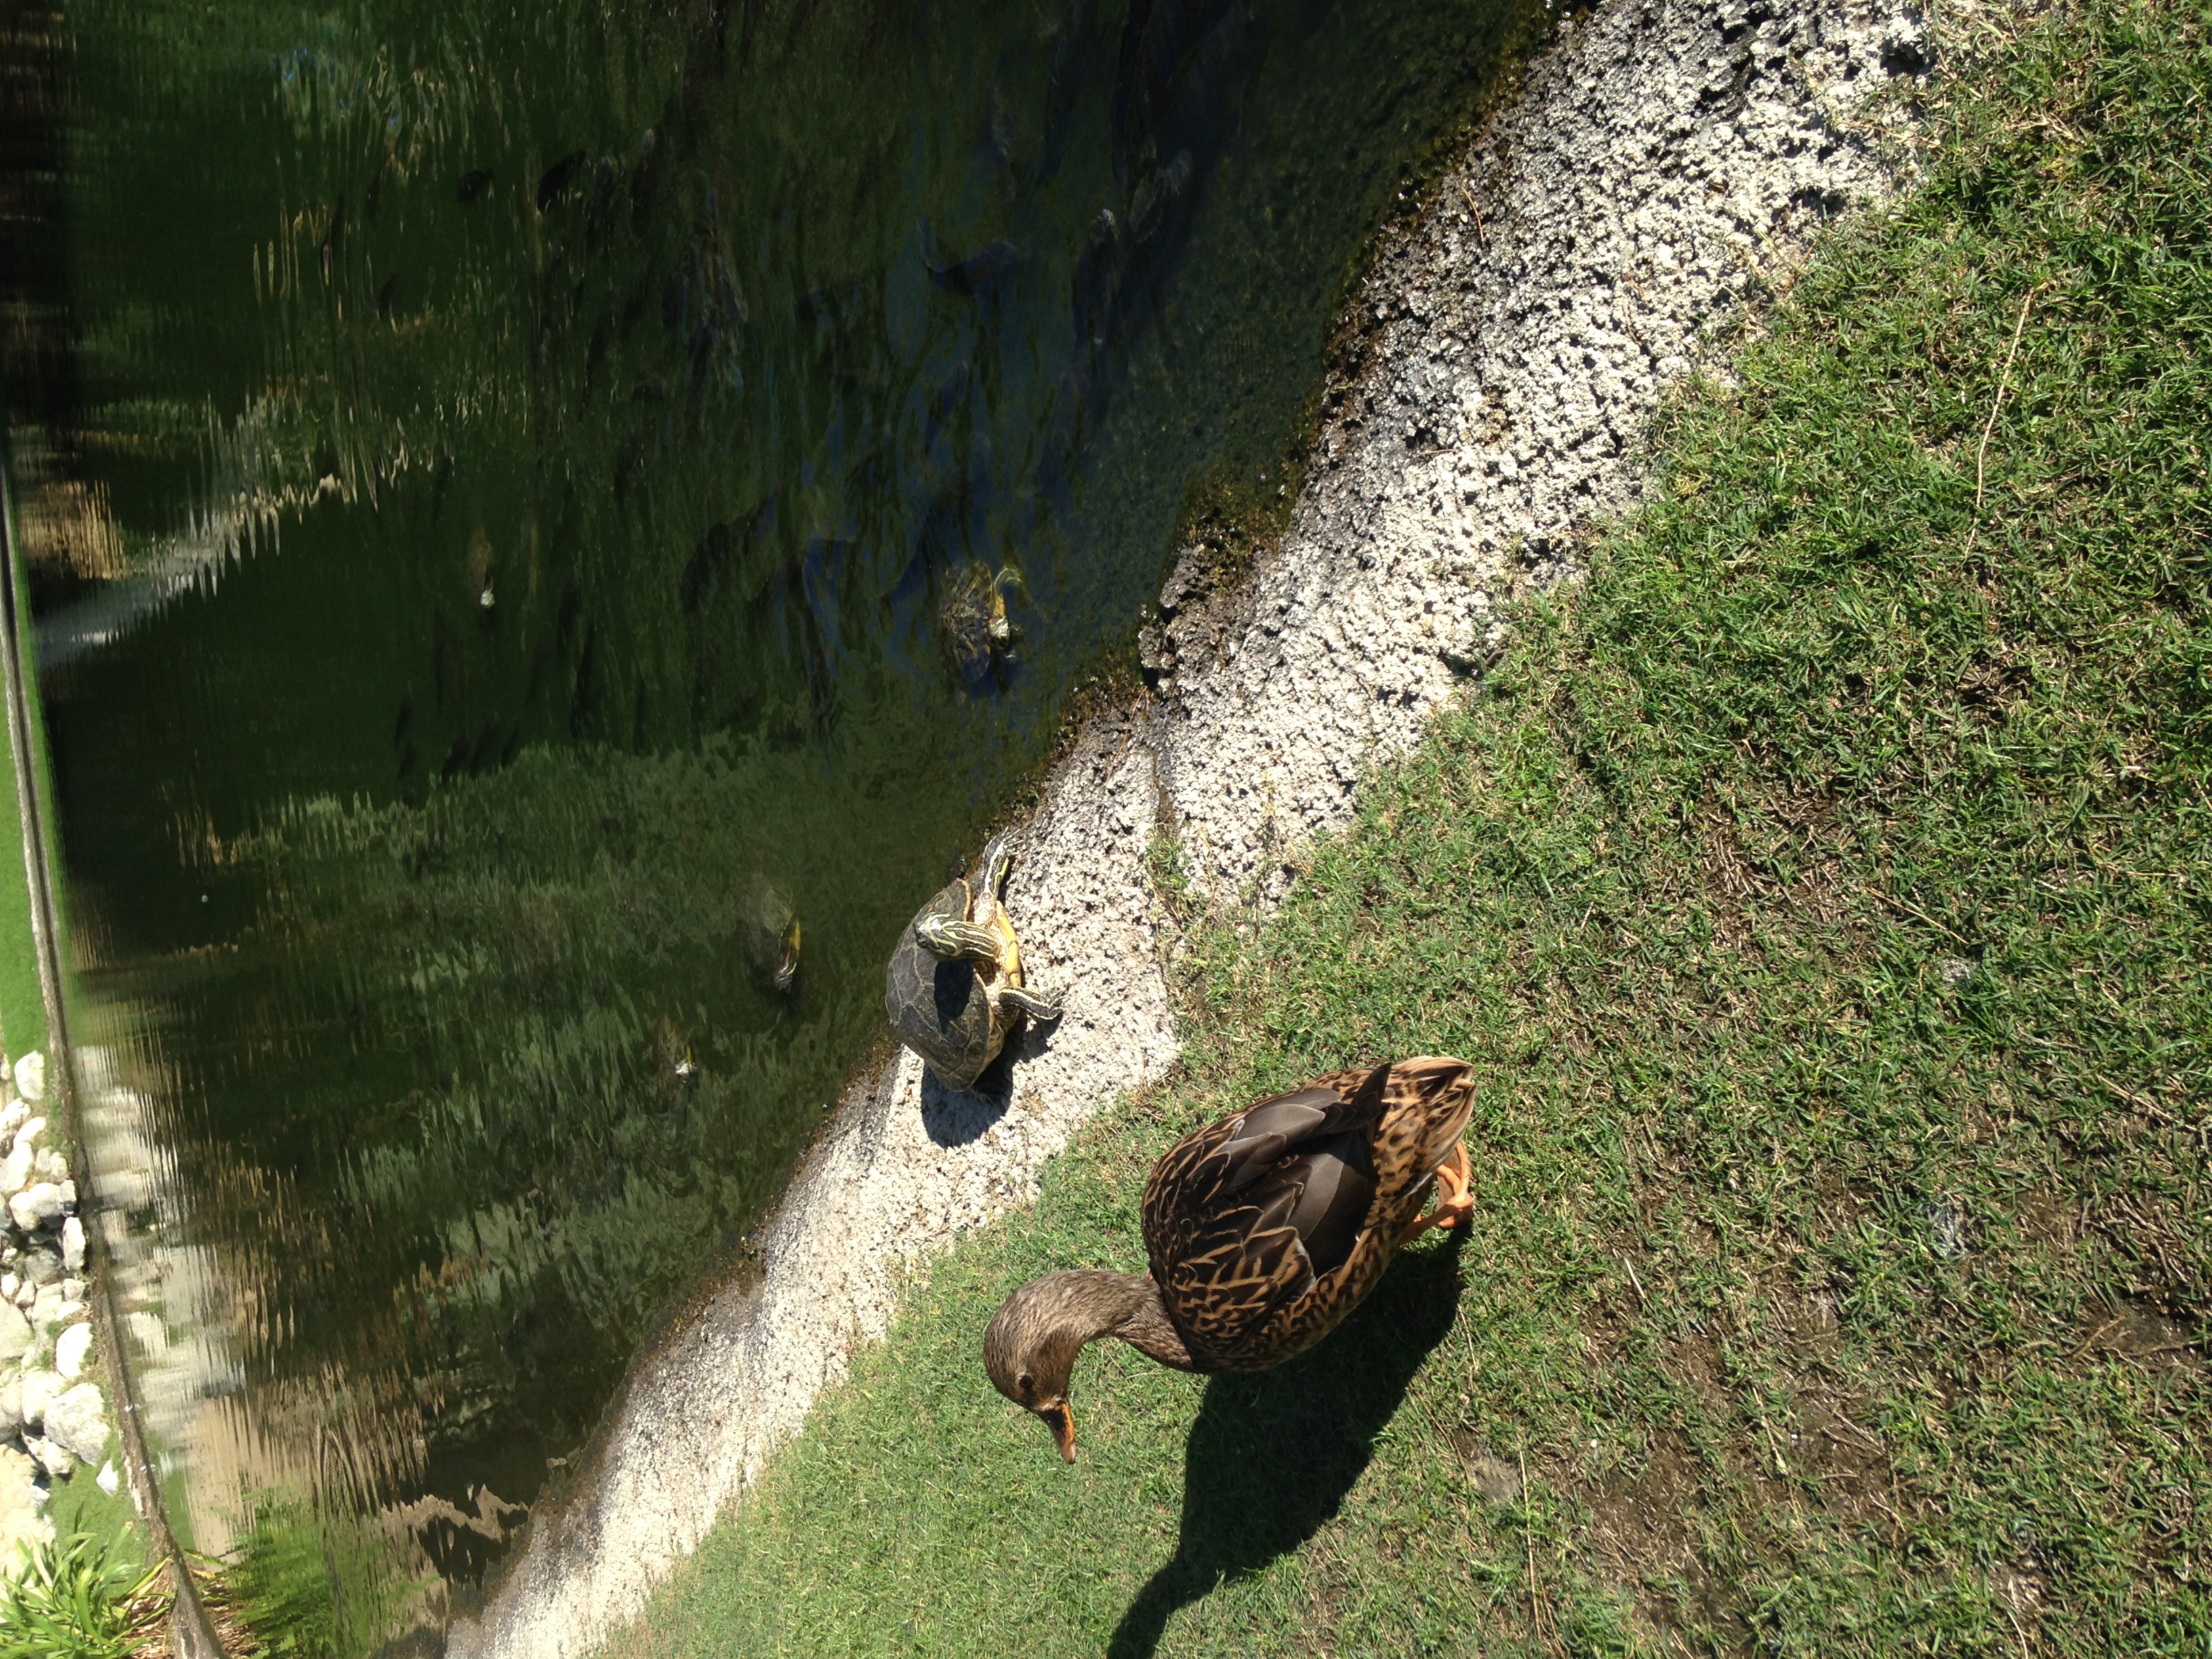
nature, grass, bird, leaf, pond, wildlife, green, fauna, waterway, duck, water bird